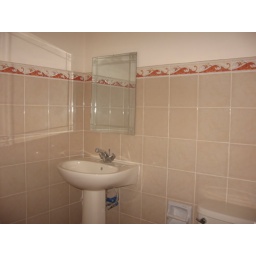
beach house for sale in cebu philippines